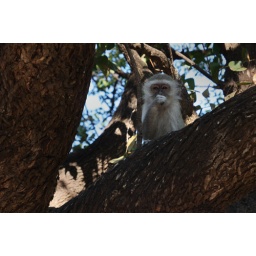
Vervet monkey in tree